Grand Hotel International Prague

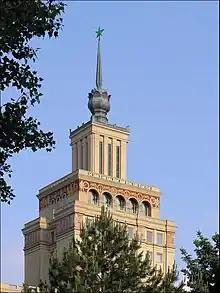
Close-up view of the upper portion of the hotel, and the Holiday Inn's green star atop the spire

The hotel was constructed in the socialist realism style. It is the largest Stalinist architecture building in Prague at tall, and was inspired by the Seven Sisters in Moscow. The hotel is divided into two symmetrical wings, with a large central tower, and the former officers' gym was converted into a convention hall with a bar. The entrance hall and the main staircase include a stucco and painted ceiling, marble columns, and artworks on its walls to create a palatial atmosphere. The original lobby, reception area and main staircase have all been preserved. The hotel still has some of its original furniture mixed with some modern features. The five-pointed star atop the hotel has the ability to be lowered on the spire for regular cleaning and maintenance done at night.